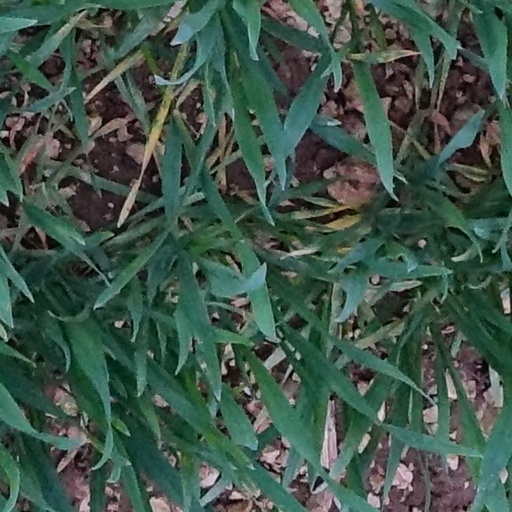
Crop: wheat